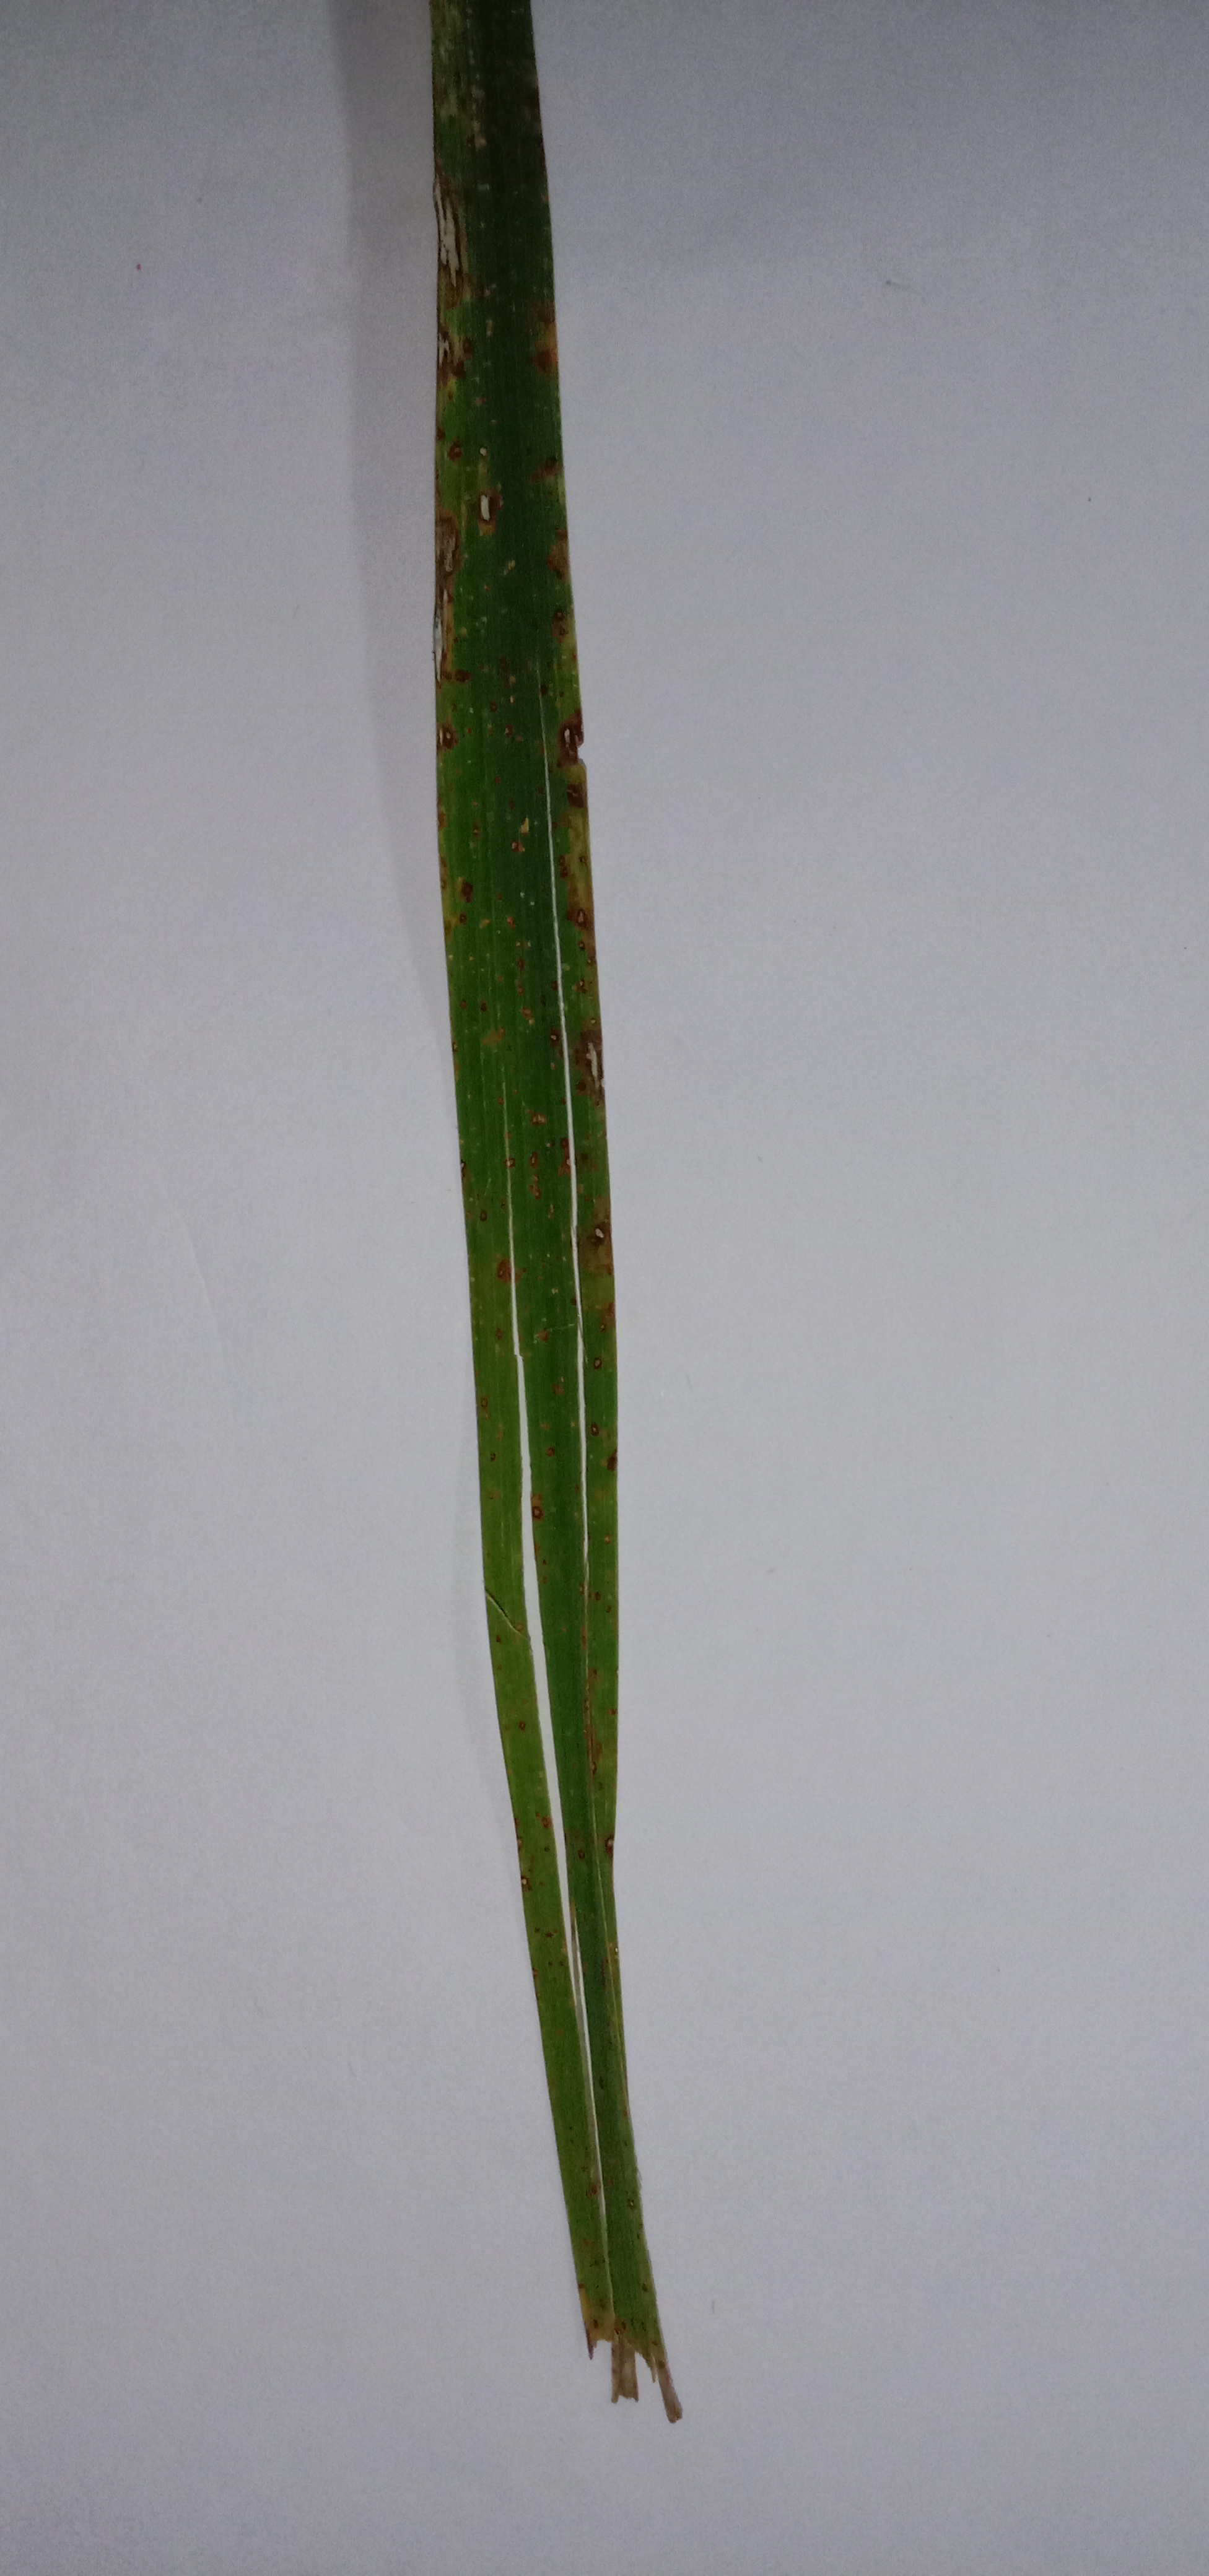
Label: Rice___Leaf_Blast